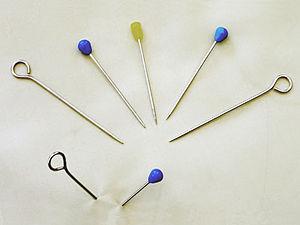
Houseaux
Une épingle est un petit objet filiforme utilisé pour maintenir ensemble des objets. Elle est piquante d'un côté et a une tête de l'autre côté.